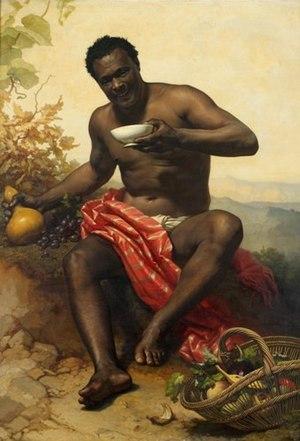
Joseph, le nègre, par Adolphe Brune (seconde moitié du XIXe siècle)
Joseph, dit le Nègre est un modèle noir du XIXᵉ siècle, né à Saint-Domingue vers 1793 et mort après 1865 en France métropolitaine. De 1818 à 1865, il est employé par plusieurs peintres français, et notamment par Géricault qui le représente à trois reprises dans Le Radeau de La Méduse.
Nègre est un substantif masculin à l'origine, synonyme de l'adjectif « noir » et qui a pris au fil des années en français standard un caractère péjoratif pour désigner les Noirs ; en créole haïtien, le mot « nèg » veut simplement dire « homme ».